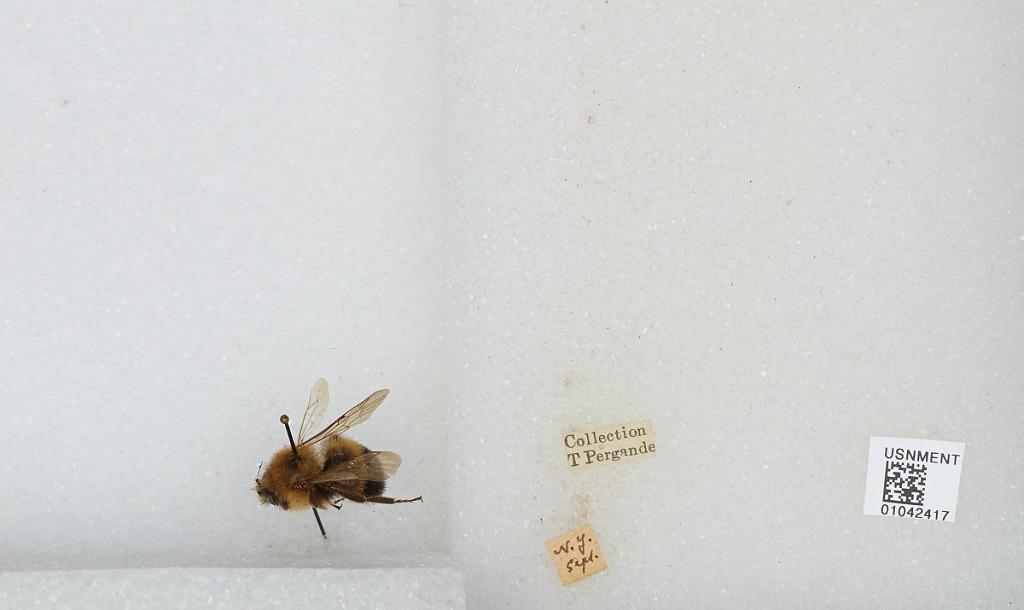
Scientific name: Bombus sp.
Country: United States
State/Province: New York